Arutz Sheva

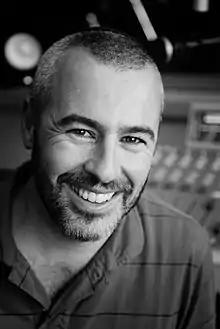
Yishai Fleisher, "Arutz Sheva" program director from 2003 to 2011

Israel National Radio is "Arutz Sheva"'s English language internet radio station, operating in Beit El. It broadcasts primarily across the Internet, is simulcast on radio stations in the United States, Canada and South Africa, and affirms its purposes as being to spread the word of Israel to Jews and Israel supporters in the English-speaking world as well as Anglophones living in Israel, and to be the archetypal "Light Unto the Nations." During shows, people can phone in on international toll-free numbers or chat with other listeners. The station's slogan is "the largest independent newstalk network in the Middle East."